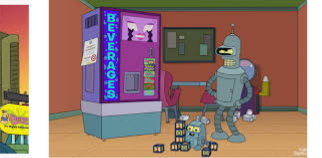
Portrait style: Cartoon Portrait